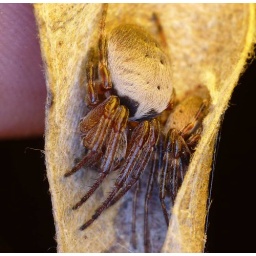
This dry leaf curling Araneid is unusual in that the male and the female shack up happily together.